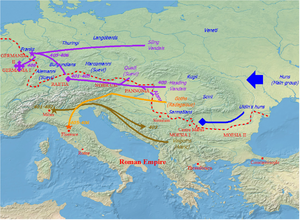
La bataille de Fiesole est une bataille opposant les troupes de l'Empire romain menées par Stilicon et les Goths de Radagaise qui se déroula près de Fiesole en 405 ou 406 ap. J.-C.